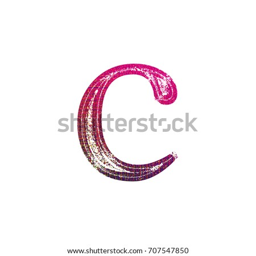
colorful sparkling glittery lowercase or small letter c in a 3d illustration with a fun pink , purple , and green gradient fading ink stamped effect isolated on a white background with clipping path .